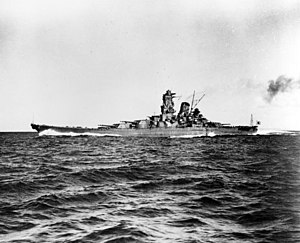
Stillehavskrigen / Krigens forløb / 1945 / Iwo Jima og Okinawa
Yamato – det største og stærkeste slagskib, som nogensinde er bygget
Stillehavskrigen er en samlet betegnelse for de krige, der opstod som et resultat af Japans ekspansionspolitik i 1930'erne og 1940'erne. Stillehavskrigen foregik dels i Kina og Sydøstasien, dels i store dele af Stillehavsområdet. Fra 1941 blev krigen en del af 2. verdenskrig.